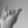
ASL letter: Y